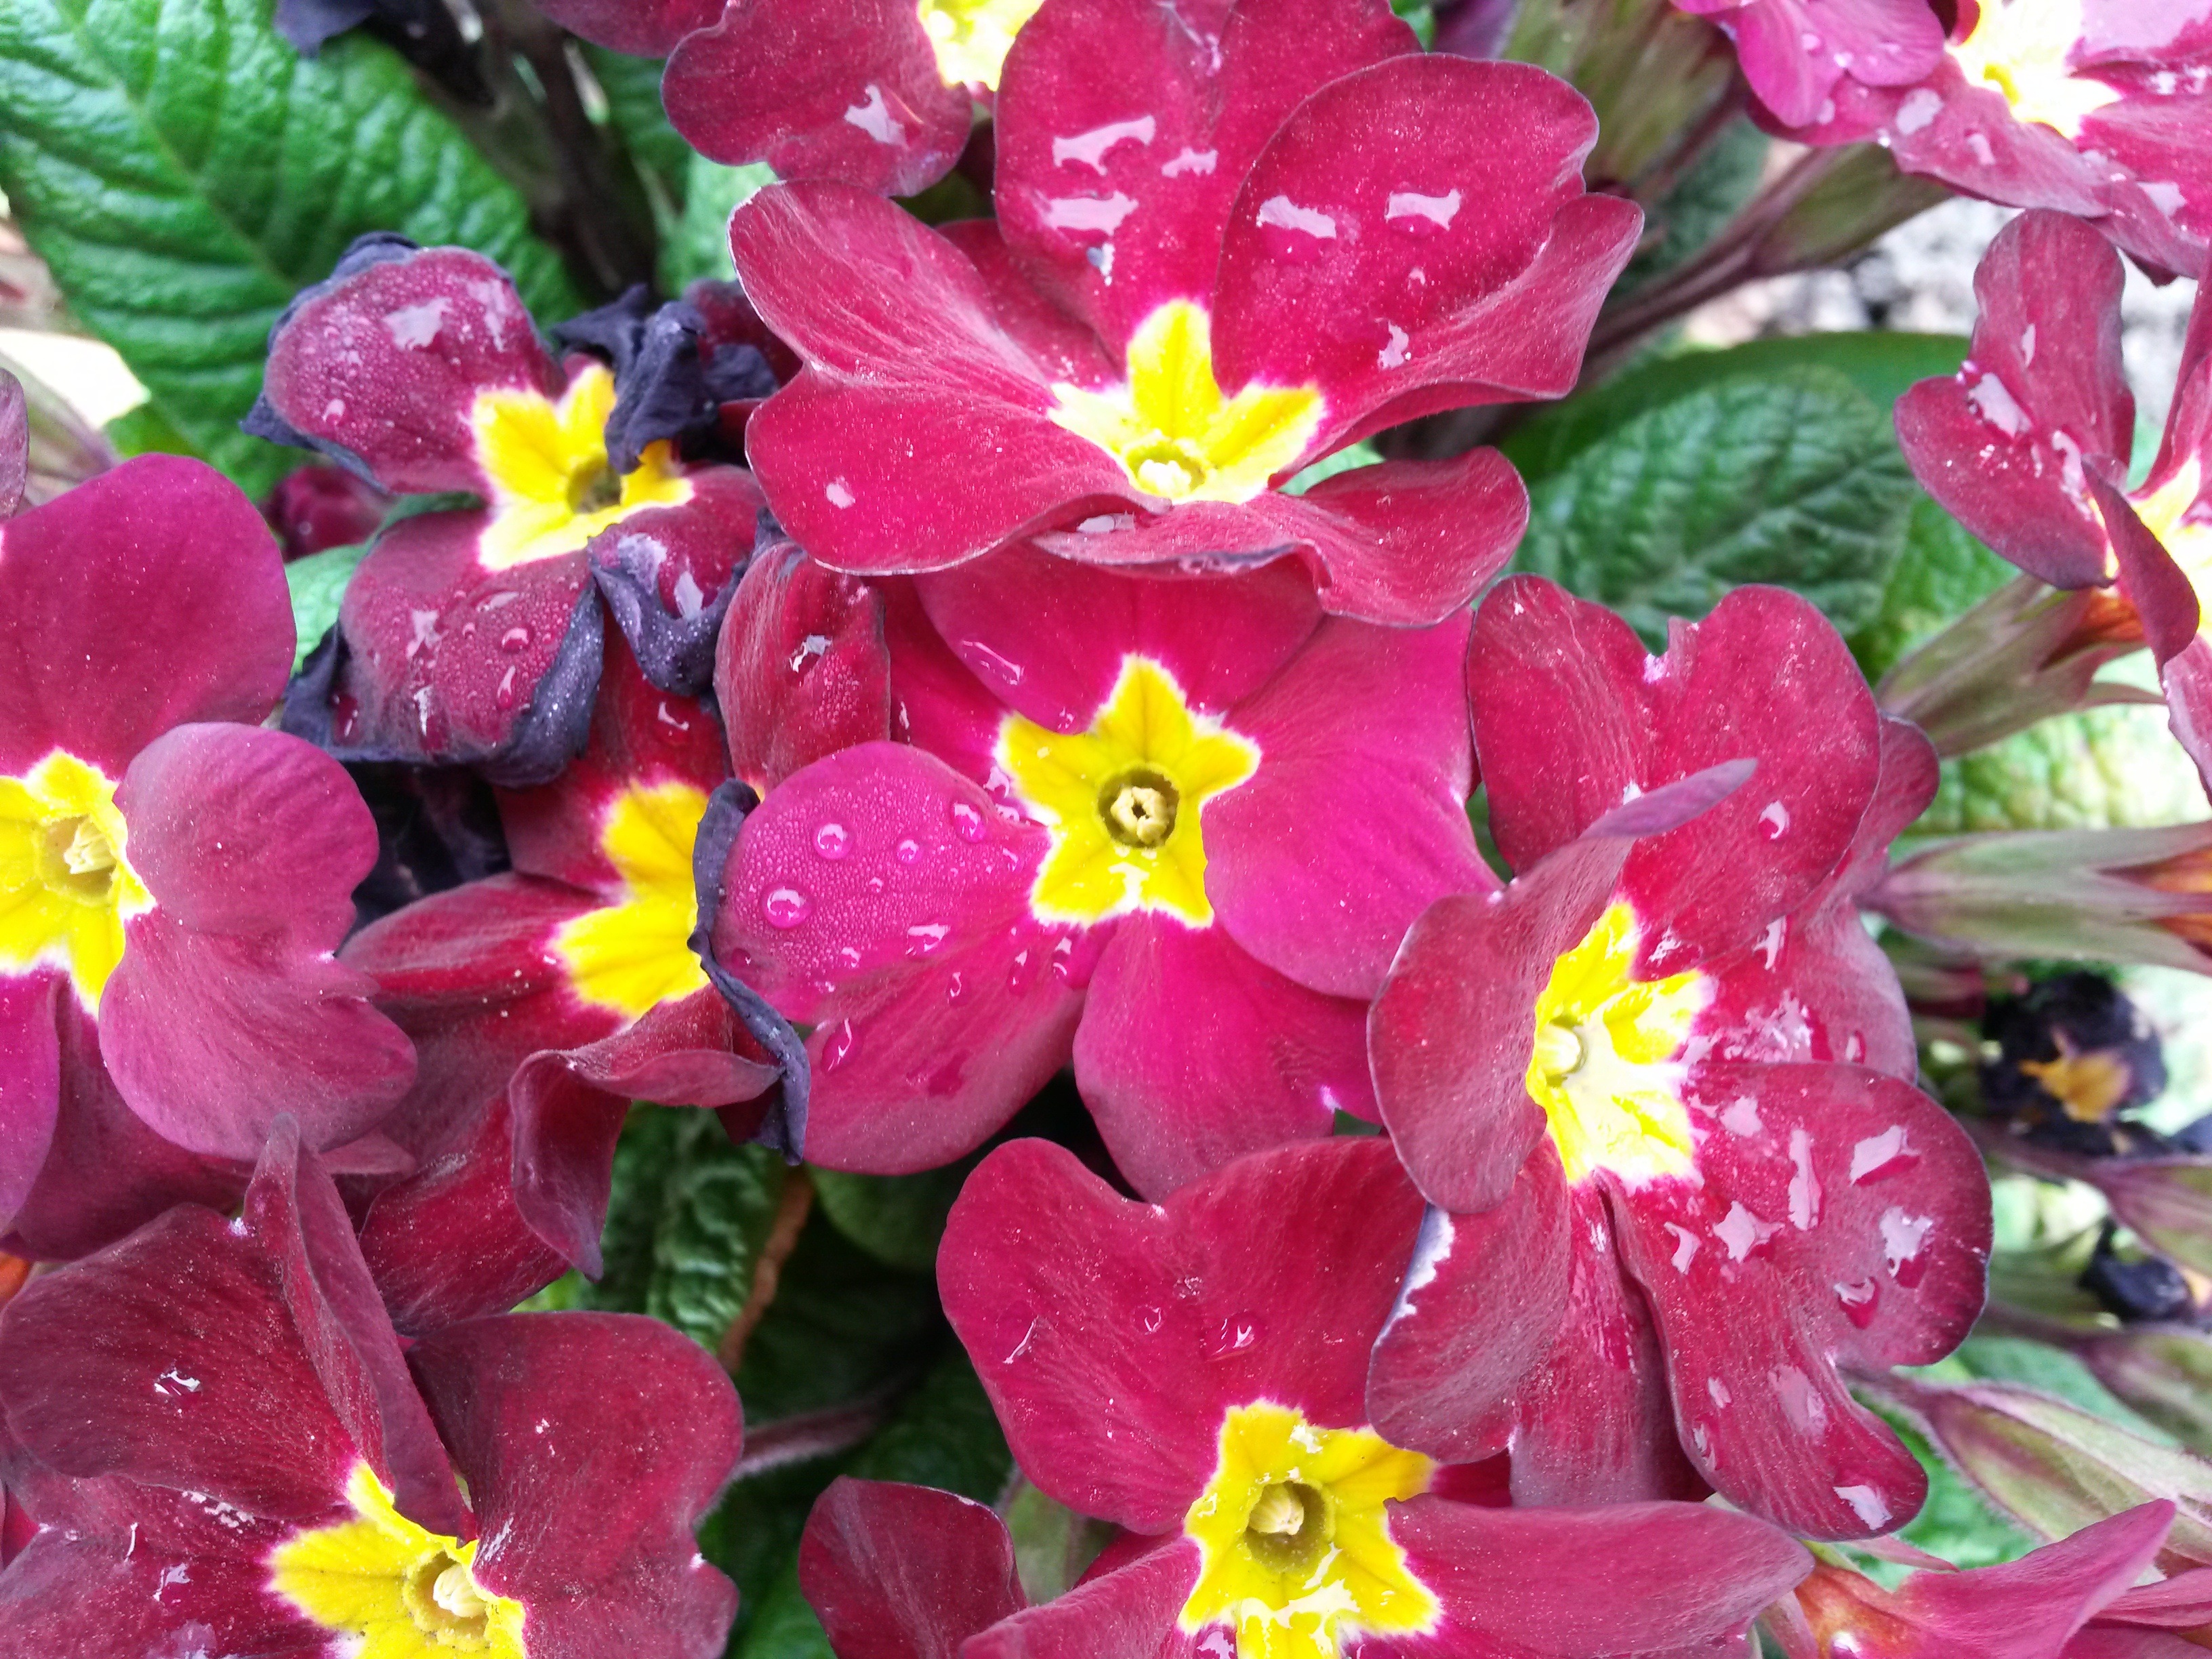
nature, plant, flower, petal, botany, flora, orchid, primula, flowering plant, cattleya, annual plant, land plant